Government College, Kattappana

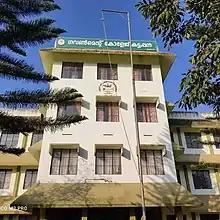
GC Kattappana Main Building

Prof.R.Balakrishnan Nair took charge as the first principal of the college on 26 July 1977. The affiliation was granted by the University of Kerala for starting a Junior college. The classes started on 18 August 1977. The University of Kerala accorded sanction for starting a unit of NSS during the academic year 1979–1980. The college was later upgraded in the year 1989 for Undergraduate Studies in Economics.